Flare (countermeasure)

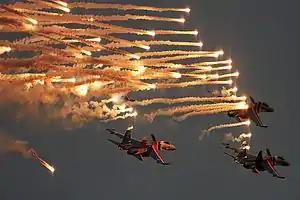
Russian Knights fire their flares as a salute to Igor Tkachenko.

A flare or decoy flare is an aerial infrared countermeasure used by an aircraft to counter an infrared homing ("heat-seeking") surface-to-air missile or air-to-air missile. Flares are commonly composed of a pyrotechnic composition based on magnesium or another hot-burning metal, with burning temperature equal to or hotter than engine exhaust. The aim is to make the infrared-guided missile seek out the heat signature from the flare rather than the aircraft's engines.